National Library of Scotland

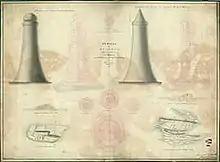
Lighthouse Image from the Stevenson Collection at National Library of Scotland

The Bartholomew Archive is a notable map collection that was gifted to the Library in 1995 by the Bartholomew family in memory of Scottish cartographer John Bartholomew (1890–1962). The archive provides information about the Edinburgh-based firm of map engravers, printers, and publishers, John Bartholomew and Son Ltd. It is one of the most extensive cartographic archives available for research in a public institution.